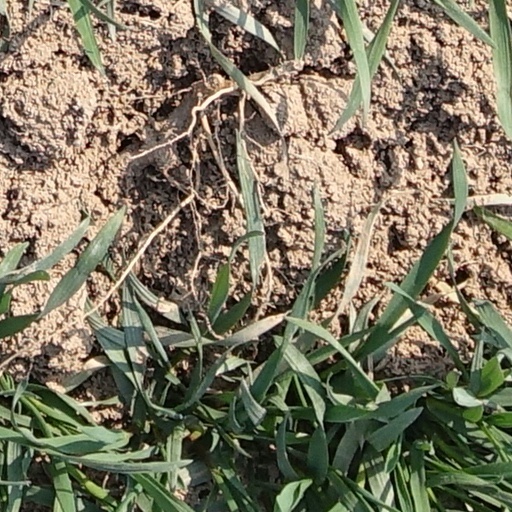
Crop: wheat